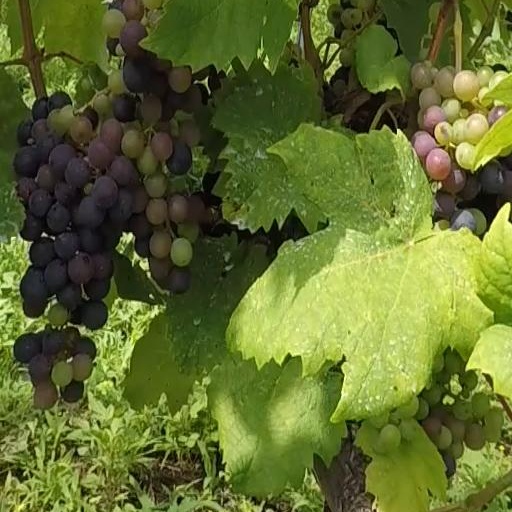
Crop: grape